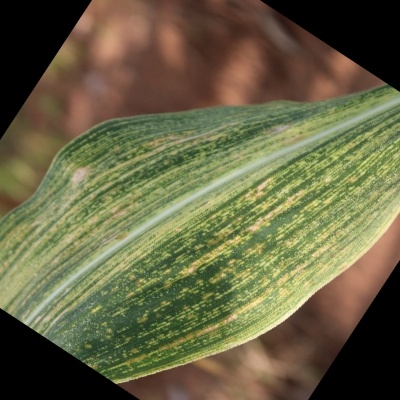
Label: Corn_(Maize)___Maize_Streak_Virus